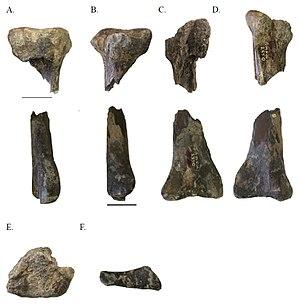
Teihivenator est un genre éteint douteux de dinosaures théropodes de la super-famille des Tyrannosauroidea ont été découverts dans la formation géologique de Navesink dans le New Jersey, ayant vécu à la fin du Crétacé supérieur, il y a environ de 70 à 66 millions d'années.